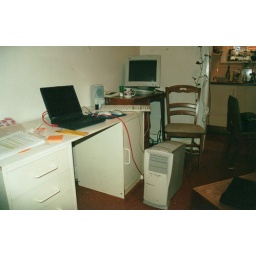
my first setup when I arrived in Australia 8 years ago. My office in the kitchen for uni work.